Sutanpha

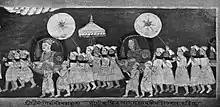
King Siva Singha and Queen Ambika riding in procession

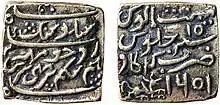
Coin of Siva Singha and Phuleshwari in Persian script. The legends read: "obverse: Shivsingh shwah chickah jad chu mahar vaham begum pramatheswari shwah; sipithi (mudran gadgaon ১৫ basar, tarikh ১৬৫১)"

Siba Singha was a staunch Shakta and was greatly influenced by the Brahmin priests and astrologers. In 1722, his spiritual guides and astrologers predicted that his rule would shortly come to end in near future, due to the consequences of "chatra-bhanga-yoga". That he not only made many lavish presents to various temples and the Brahmins, in hope of conciliating the gods and averting the calamity but also endeavor to satisfy the alleged decree of fate by a subterfuge that greatly diminished his prestige in the eyes of his people. Therefore at the suggestion of Parvatiya Gosain, consented to endow his chief queen Phuleshwari, a Nat by caste, with the supreme vest, who assumed the name Pramatheswari and the title of Bar Raja.